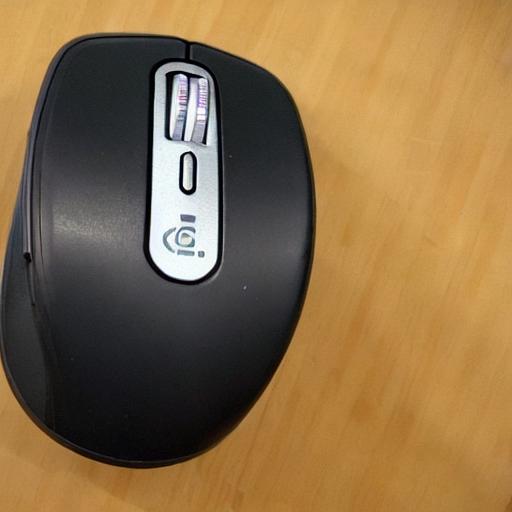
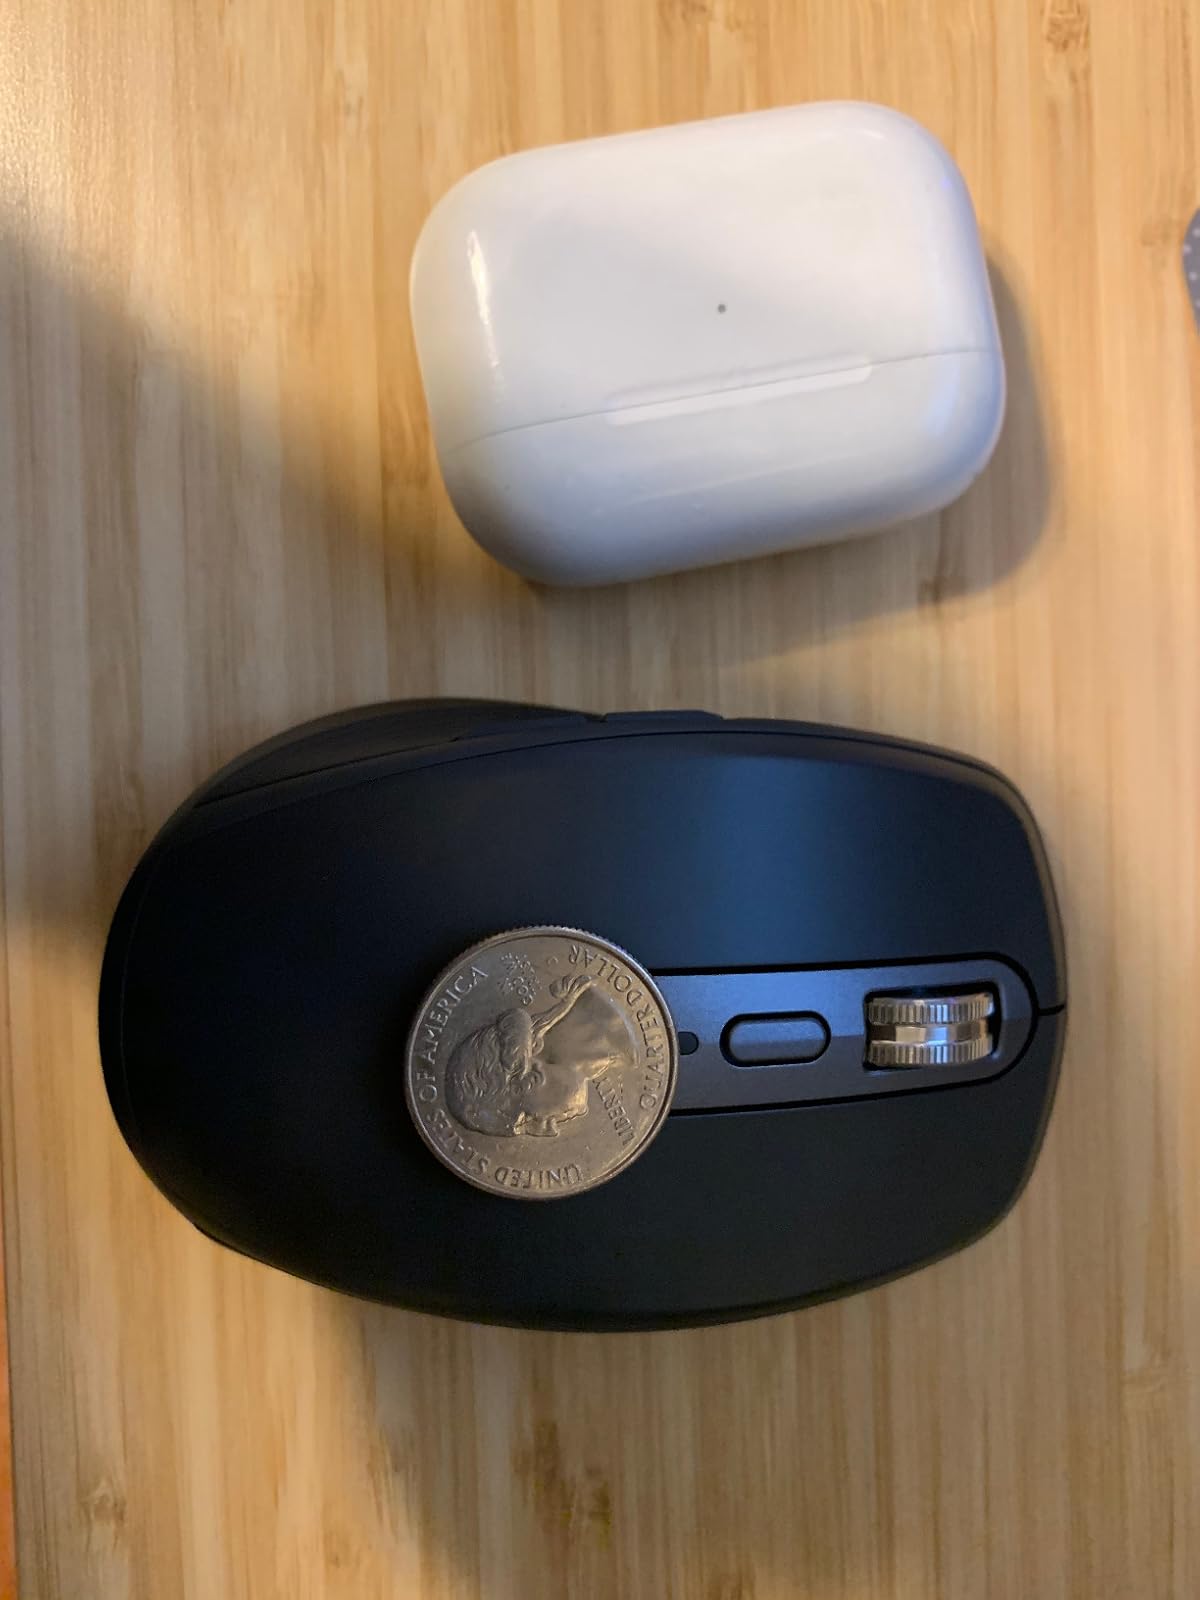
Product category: mouse
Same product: no